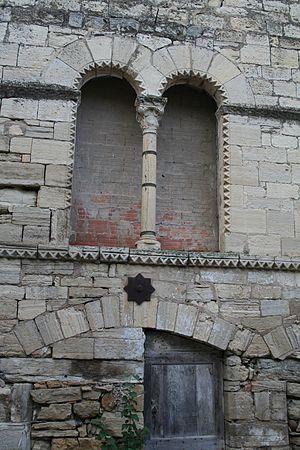
Villemagne-l'Argentière (Hérault) - Maison des Monnaies - fenêtre 1 (avant restauration).
L'hôtel des Monnaies est un édifice civil du XIIIᵉ siècle de style gothique située dans la commune de Villemagne-l'Argentière.
Une baie est une ouverture dans un mur. Elle est destinée à laisser un passage à travers le mur pour permettre aux hommes ou aux animaux de circuler, pour éclairer, pour aérer. Dans certains cas, la baie est destinée uniquement à orner, c'est le cas des baies aveugles.